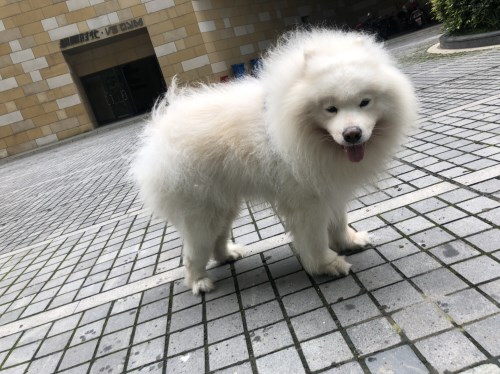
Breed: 2192-n000088-Samoyed